Franco-Spanish War (1635–1659)

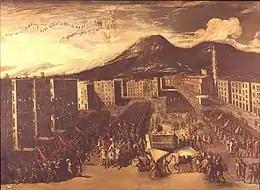
The Spanish retake Naples, April 1648

On 8 May 1659, France and Spain began negotiating terms; the death of Oliver Cromwell in September 1658 weakened England, which was allowed to observe but excluded from the talks. Although the Anglo-Spanish War was suspended after the 1660 restoration of Charles II, it did not formally end until the Treaty of Madrid (1667).